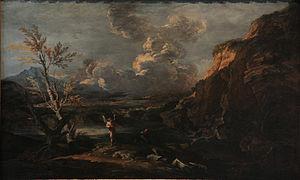
Salvator Rosa est un poète satirique, acteur, musicien, graveur et peintre italien né le 22 juillet 1615 à l'Arenella, un quartier de Naples, et mort le 15 mars 1673 à Rome.